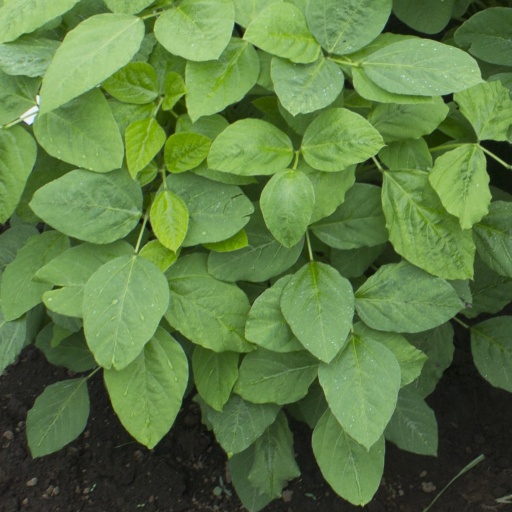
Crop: soybean